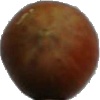
Label: nut_forest